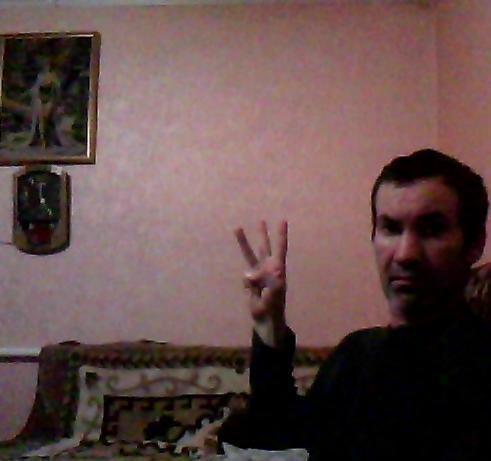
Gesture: three